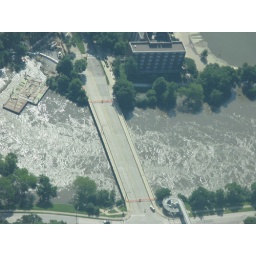
The white crests on the river under the bridge are testiment to how the water is moving.